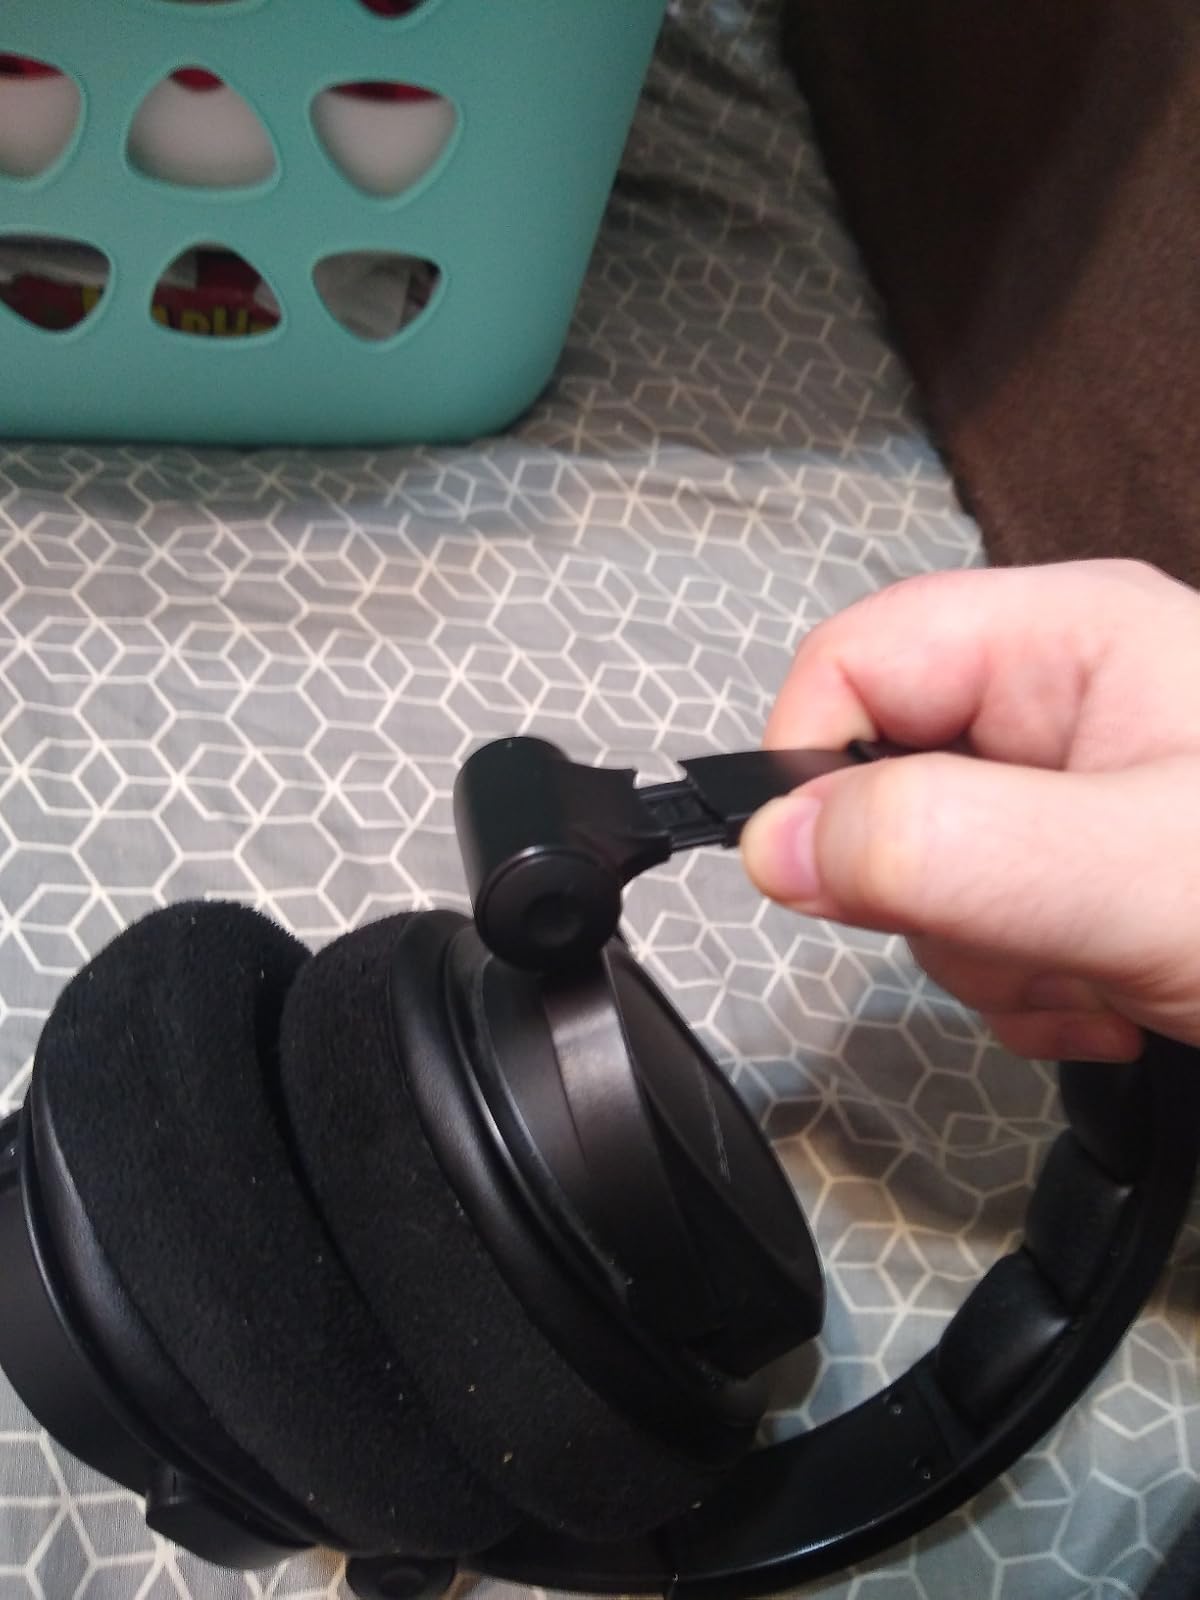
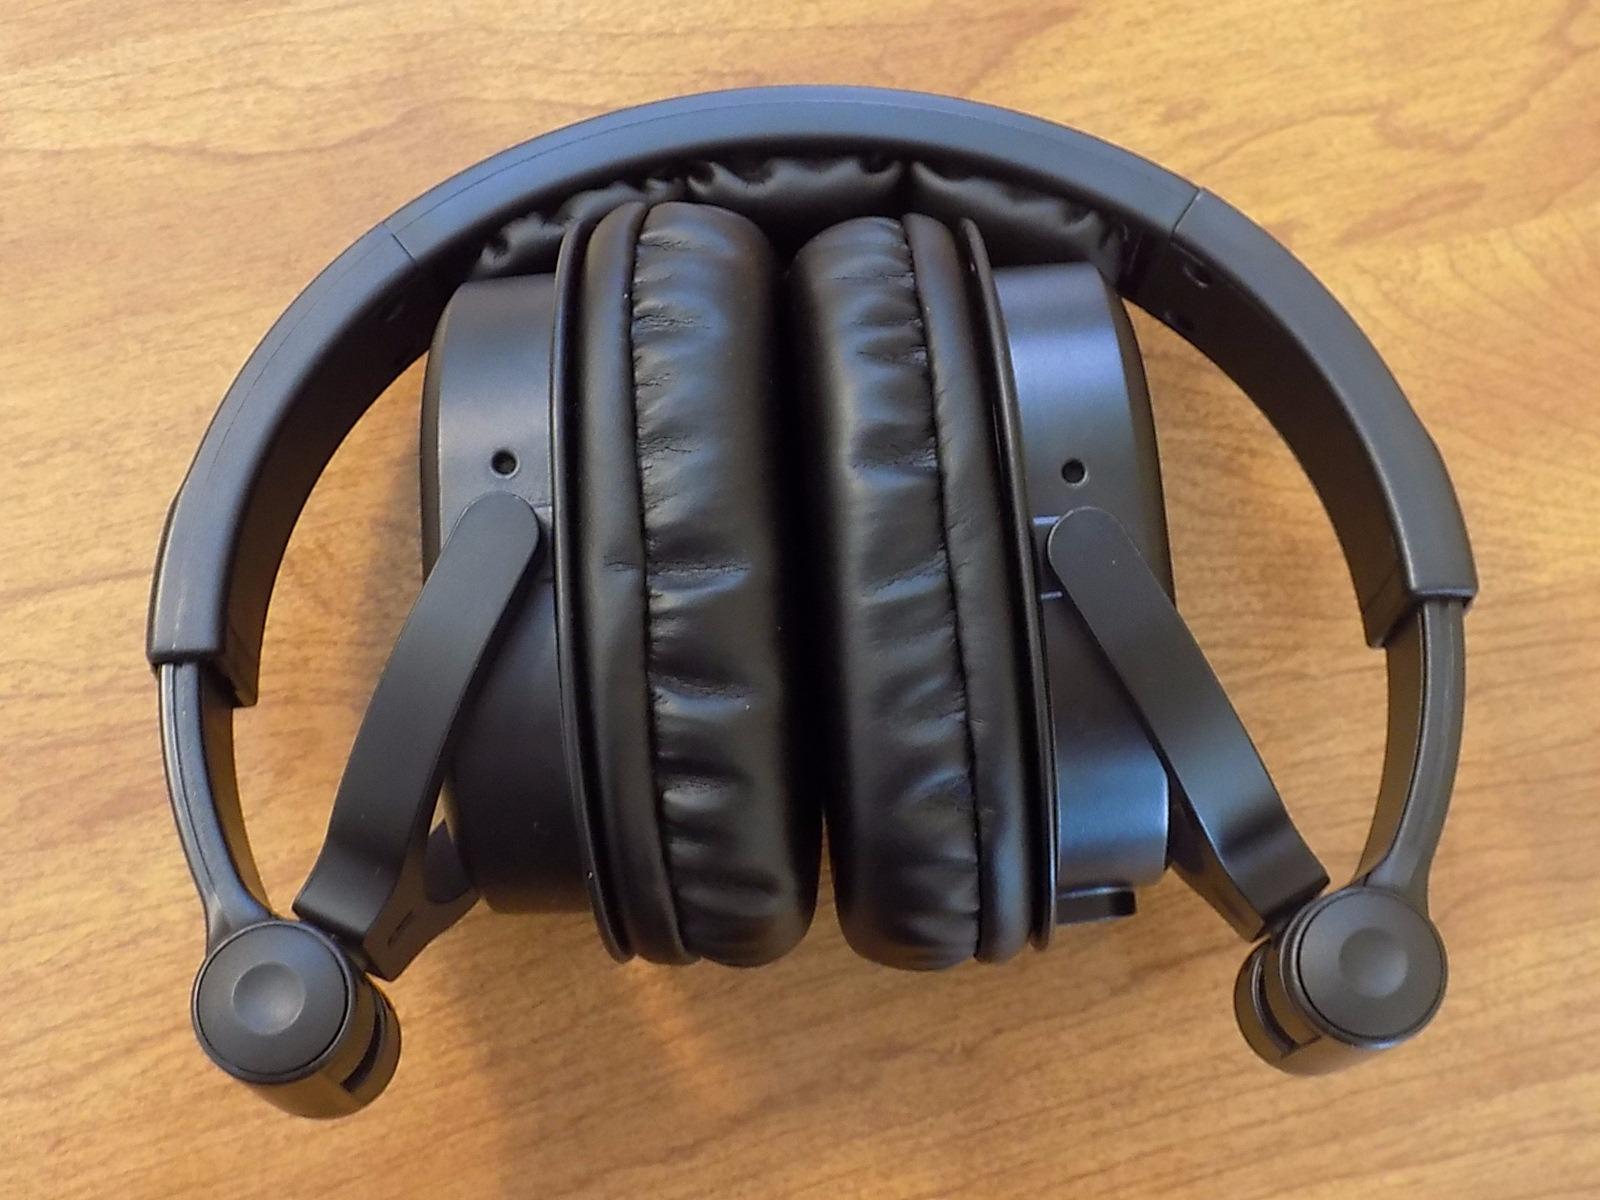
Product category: headphones
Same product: yes